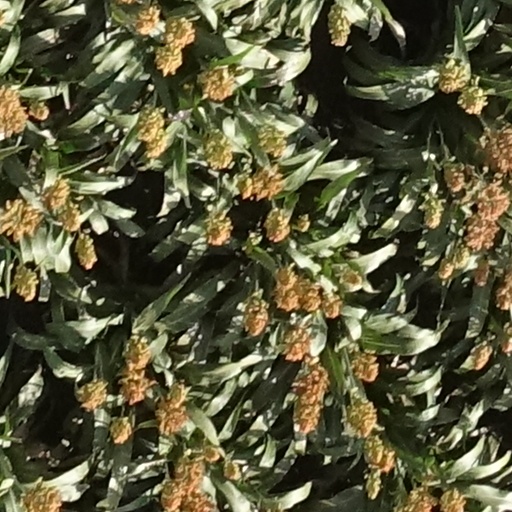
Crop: sorghum